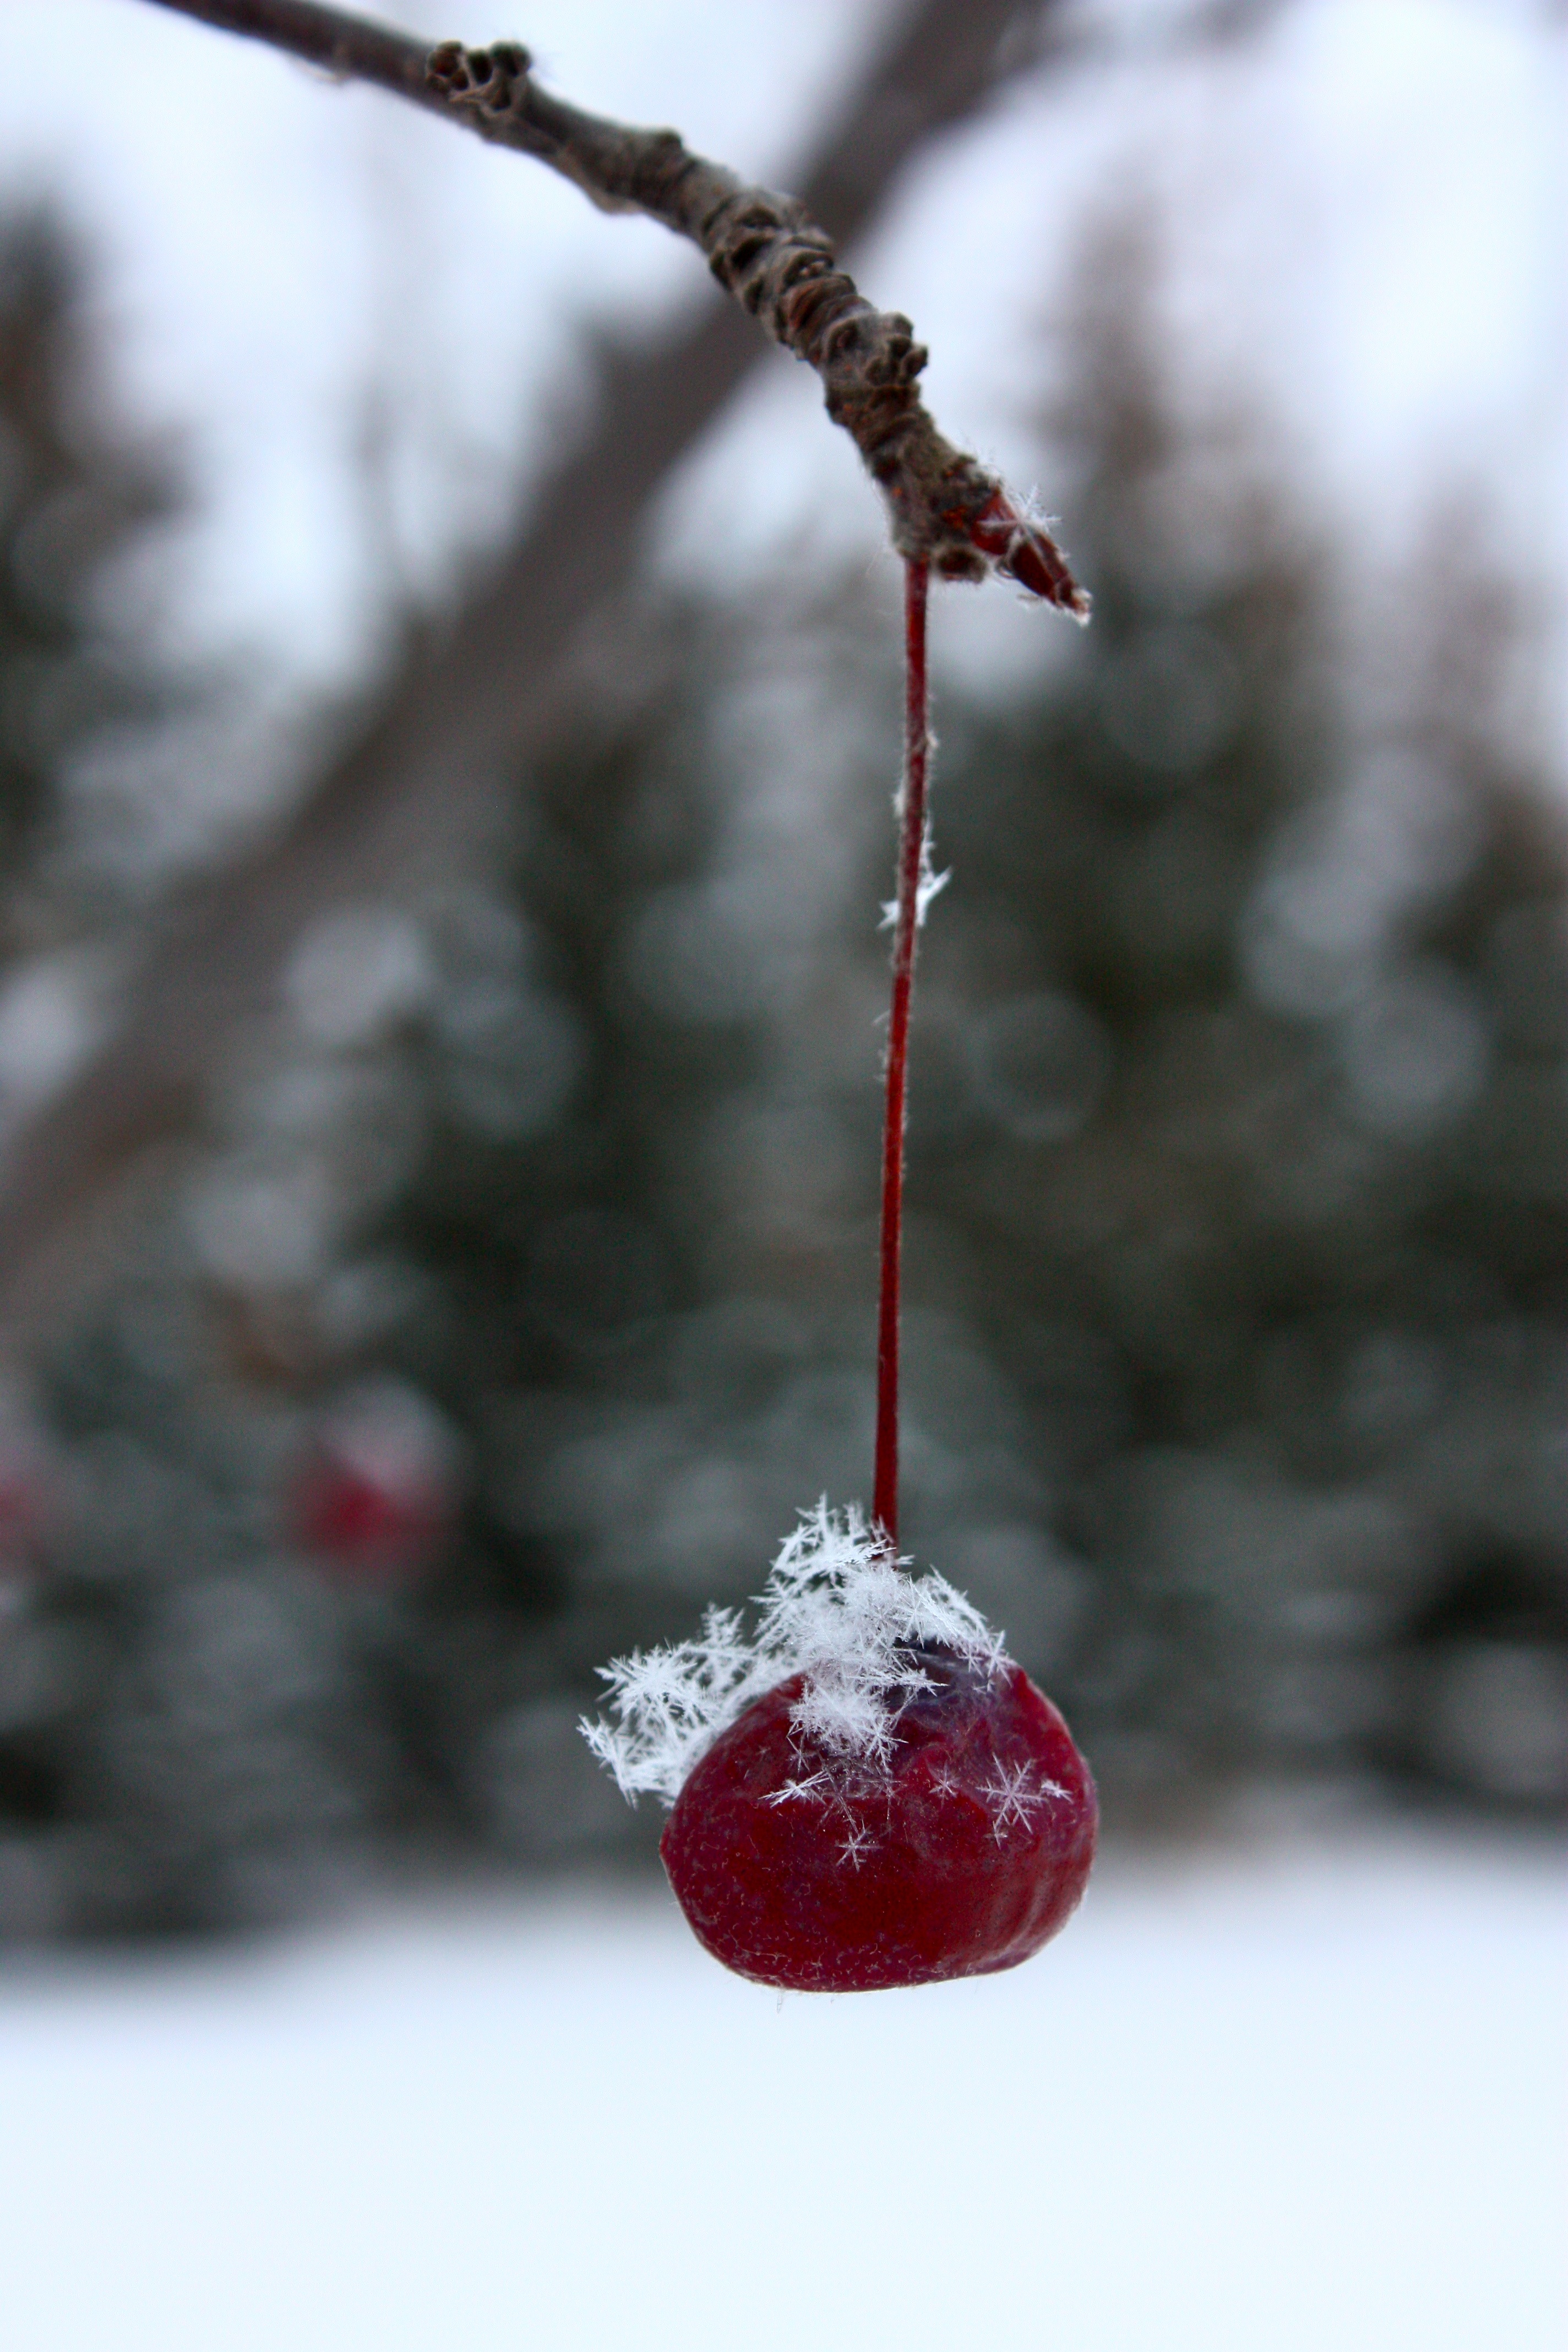
tree, branch, snow, winter, plant, fruit, berry, leaf, flower, frost, food, red, produce, freeze, season, twig, cherry, freezing, macro photography, flowering plant, land plant